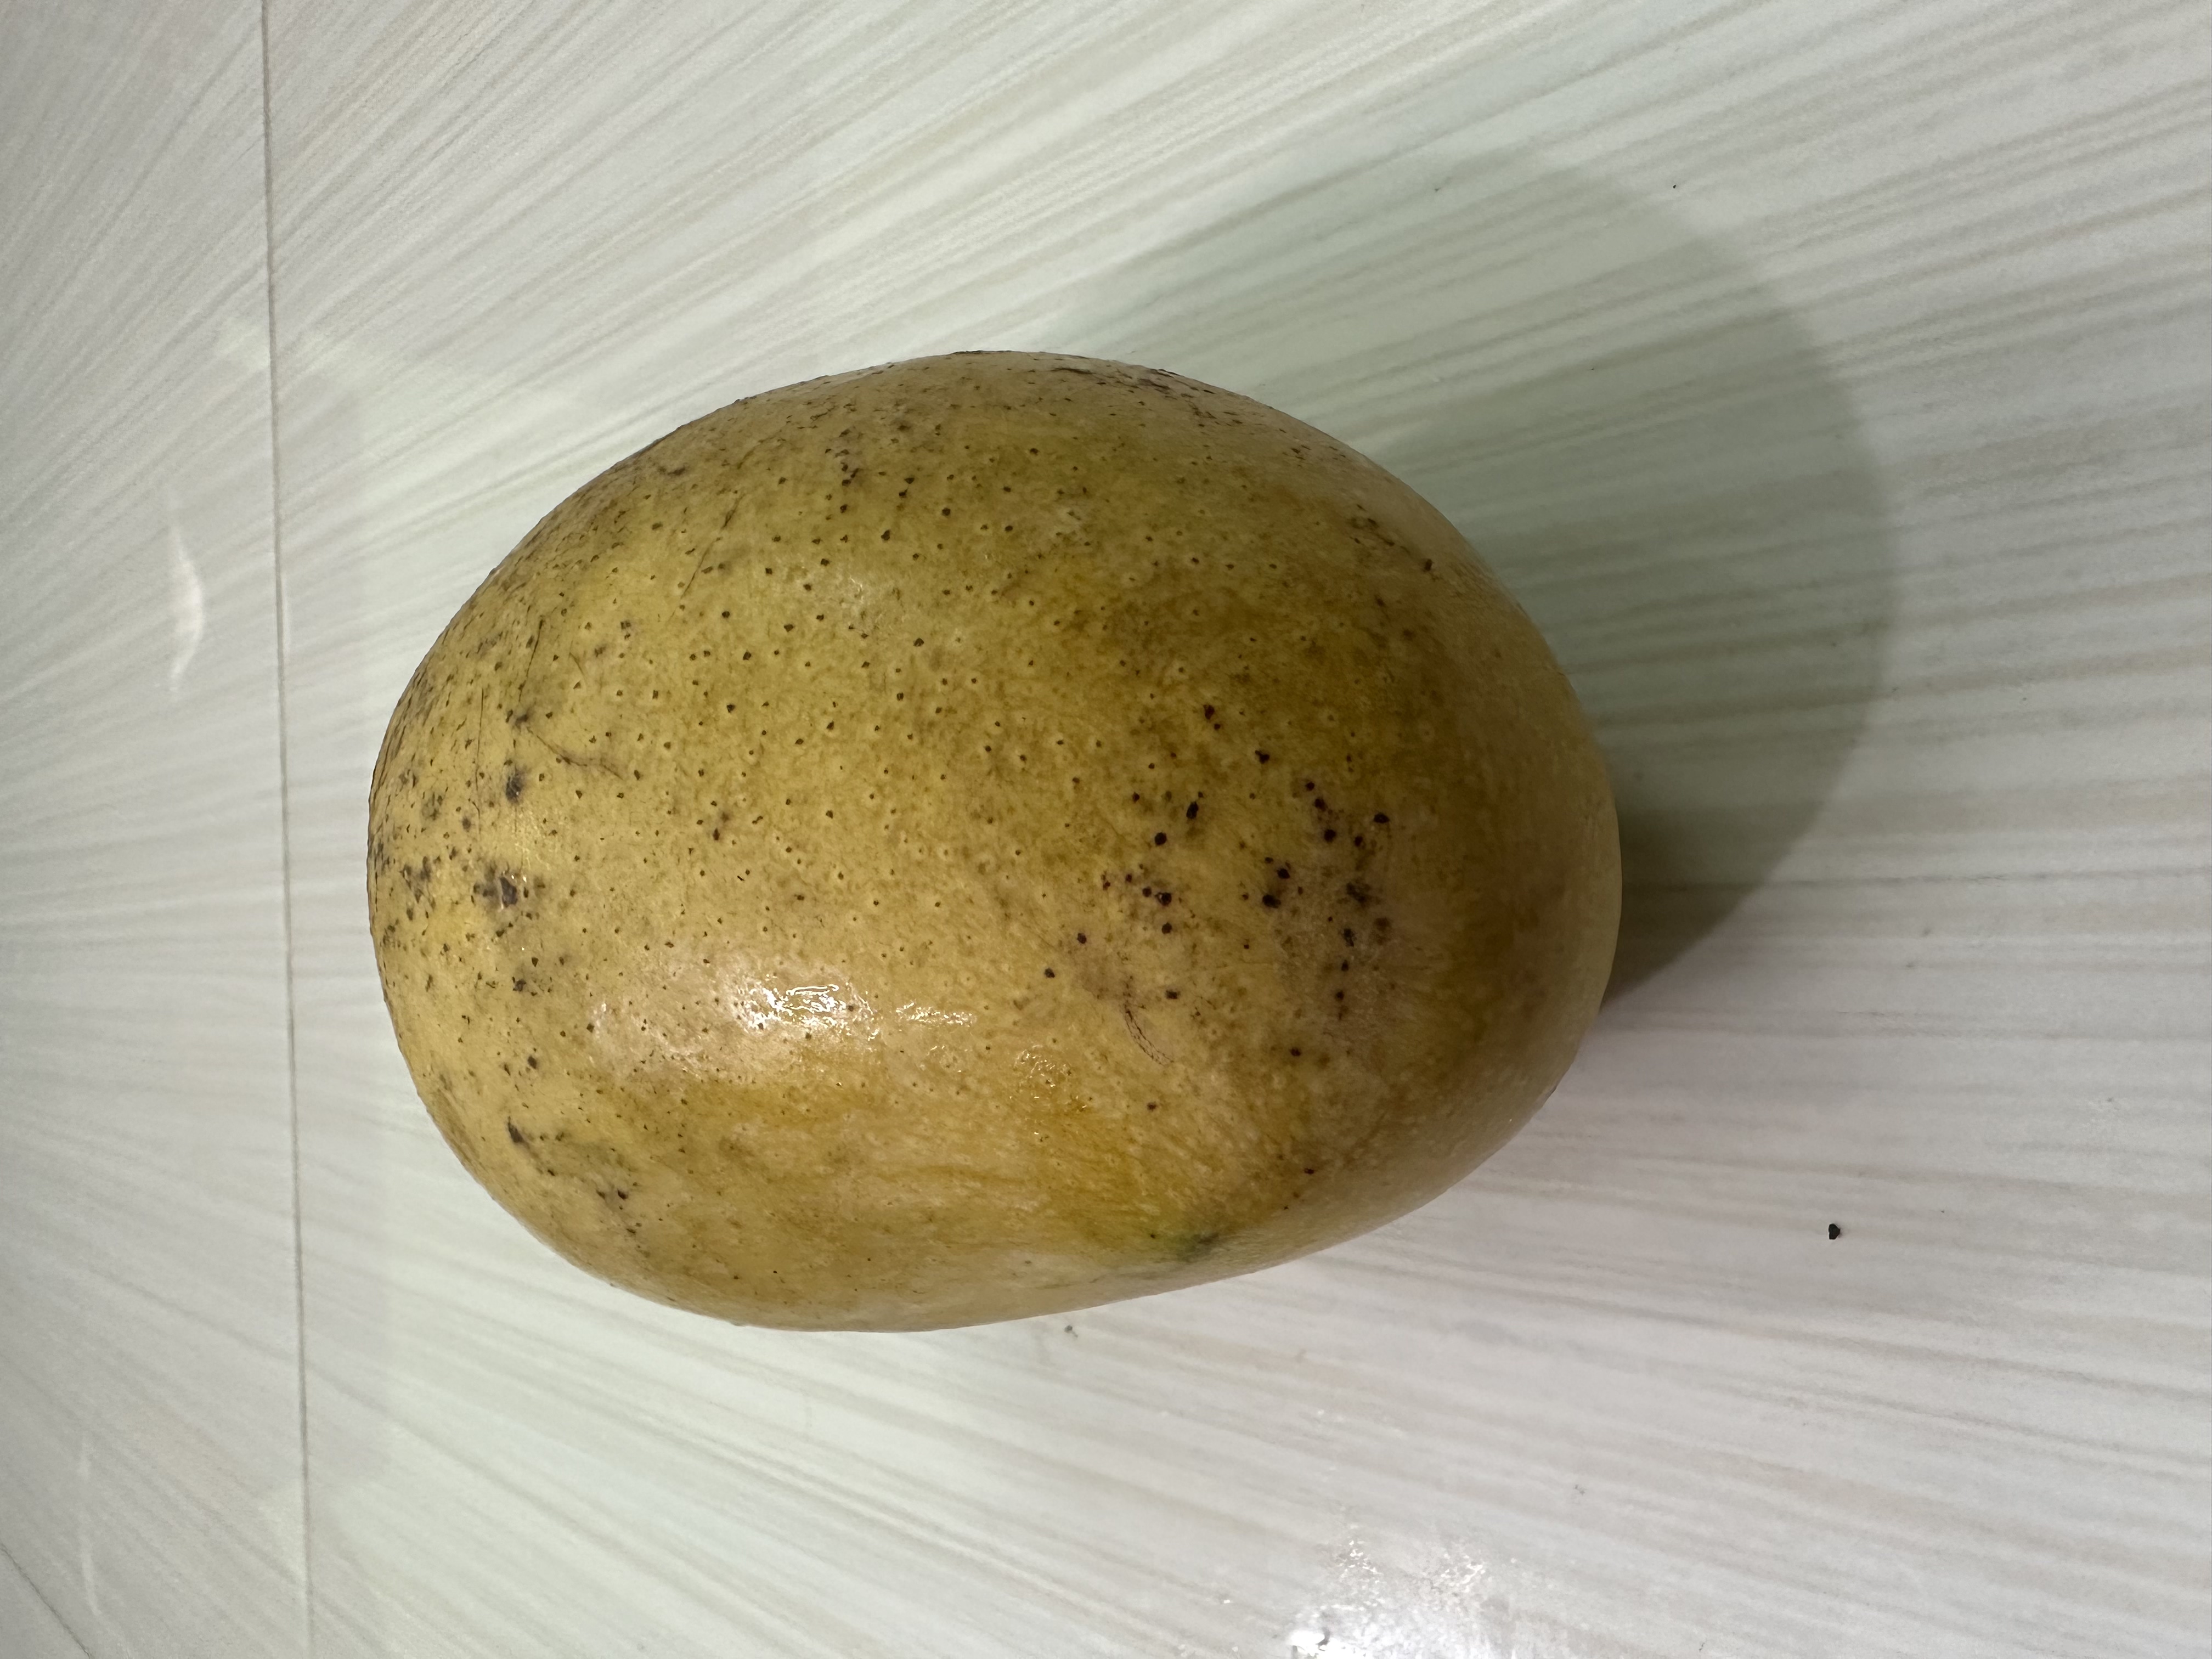
Mango variety: Kanchon Langra